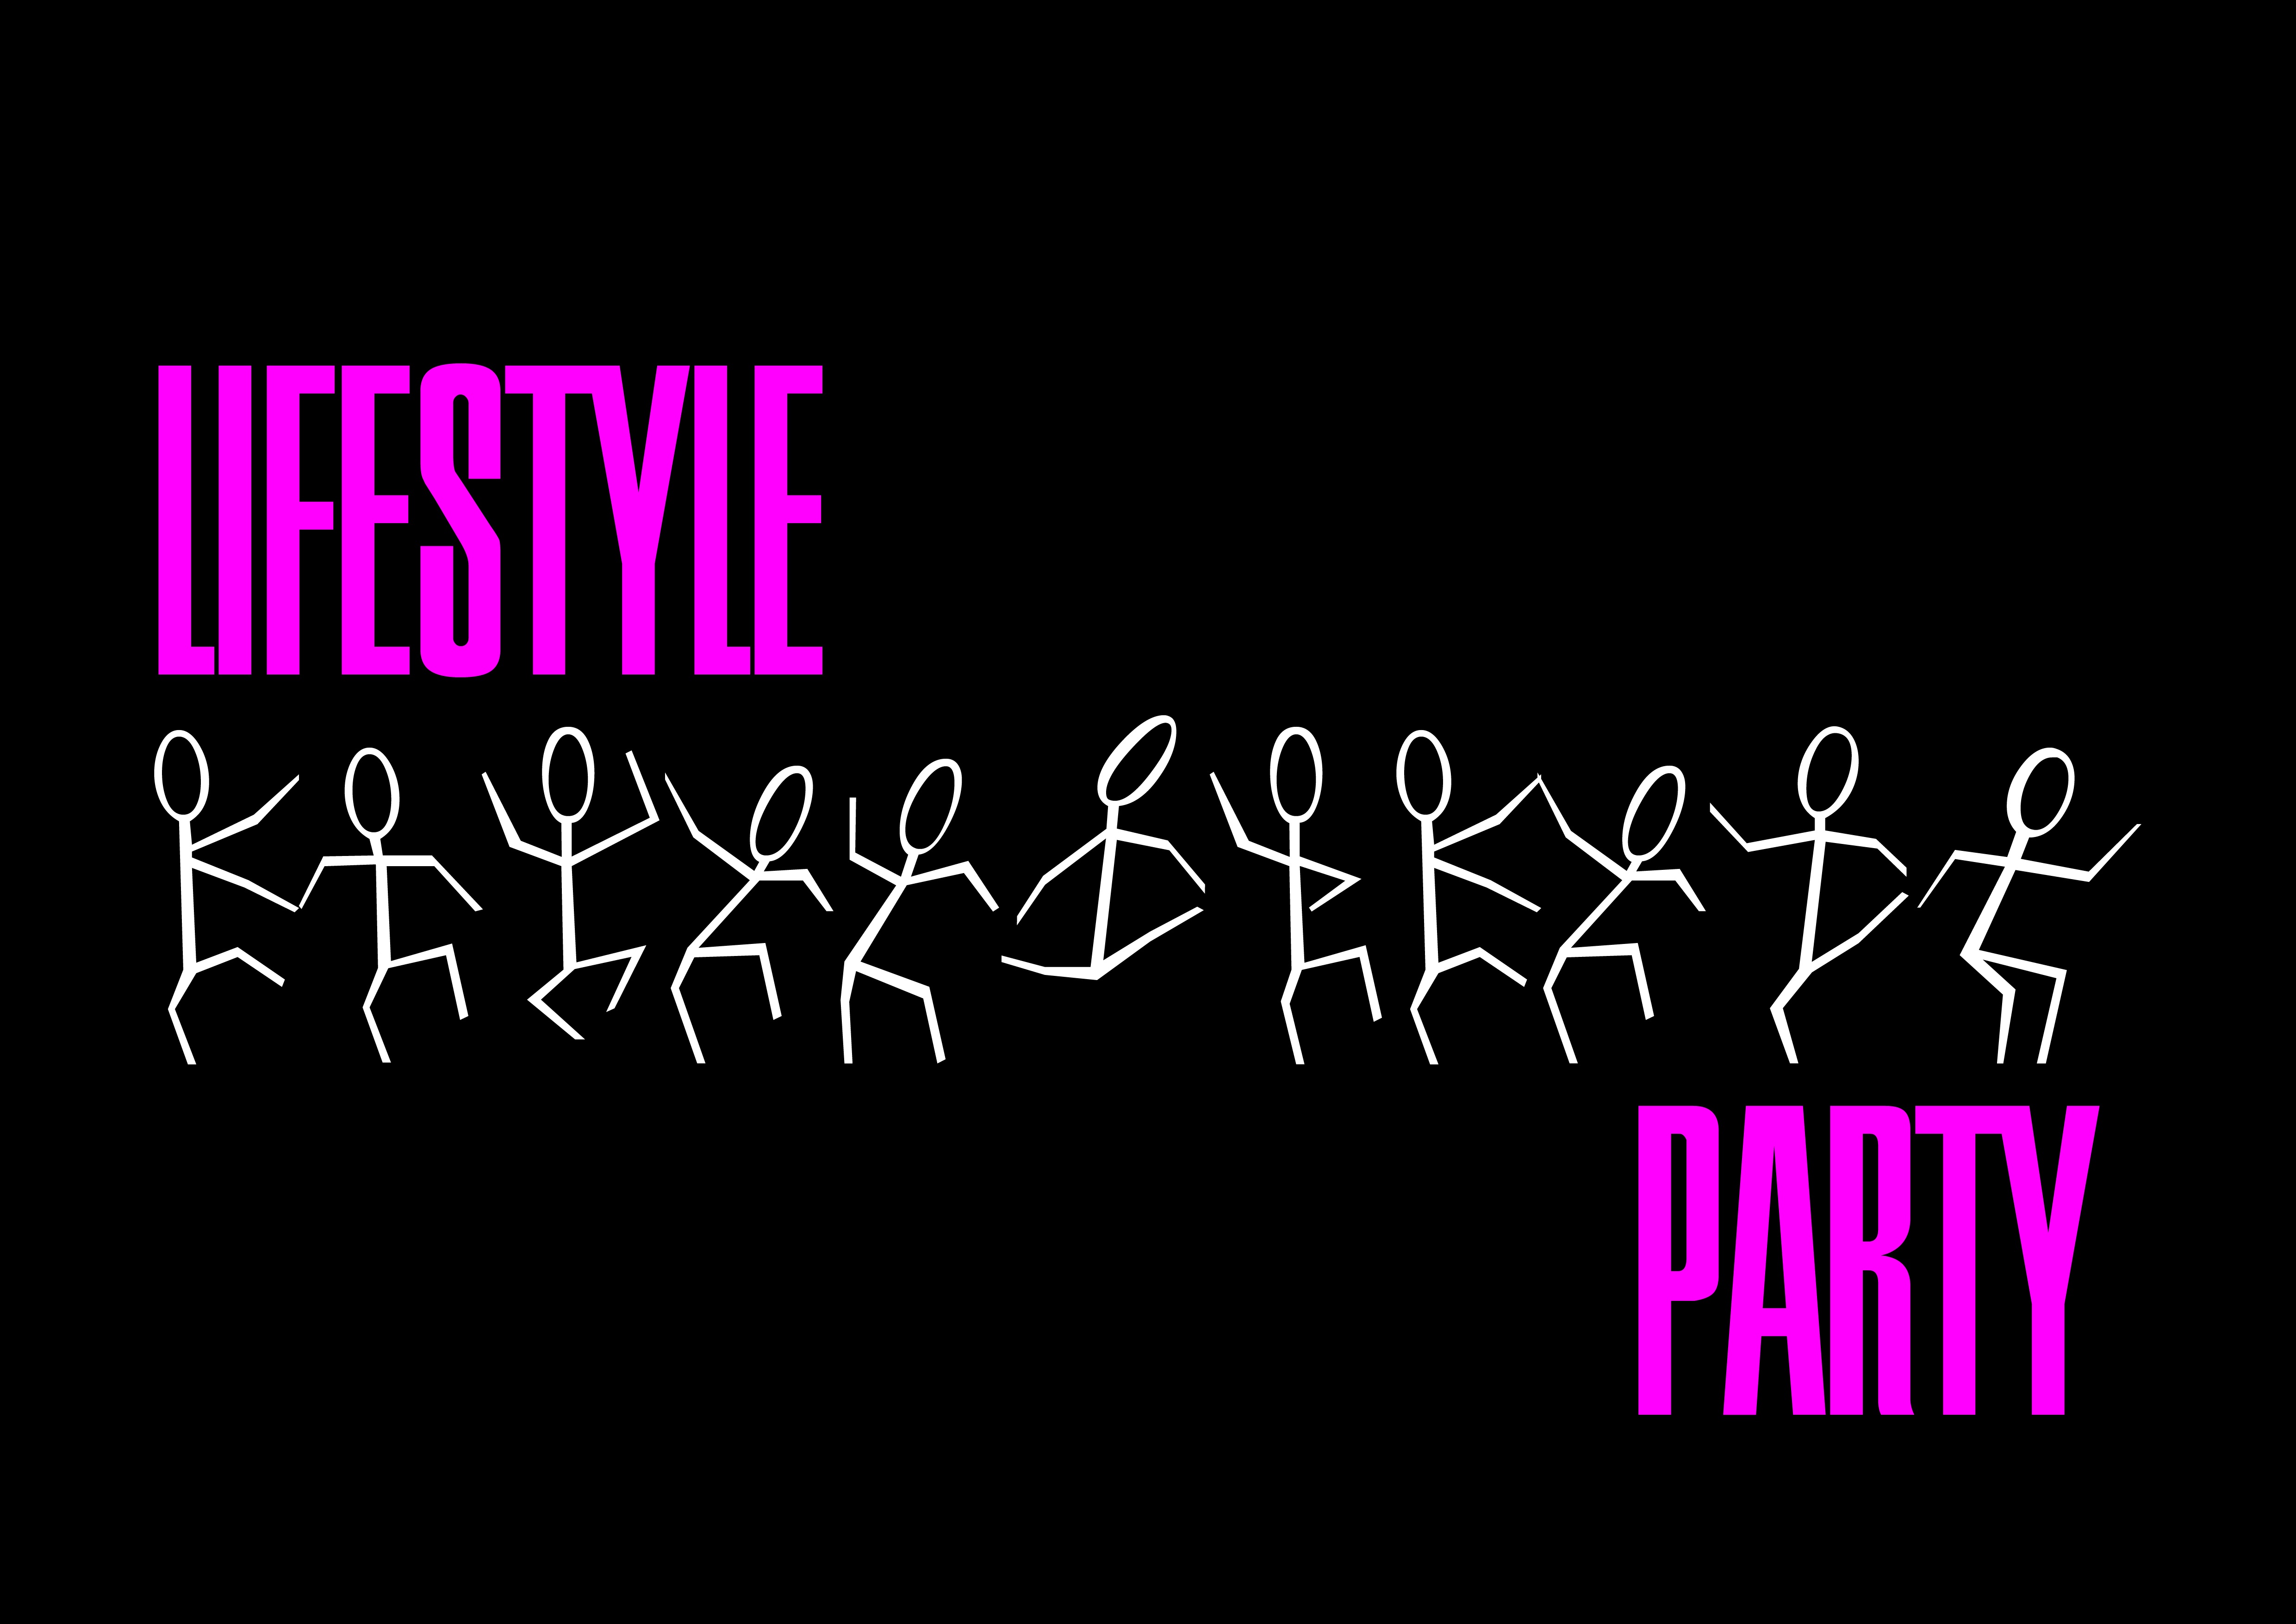
music, light, jump, live, dance, human, club, movement, lifestyle, brand, font, fun, logo, text, party, culture, attitude, mood, presentation, behavior, males, personal, night club, joy of life, way of life, lust for life, occur, album cover, dance club, dance bar, live design, life habit, lebensart people